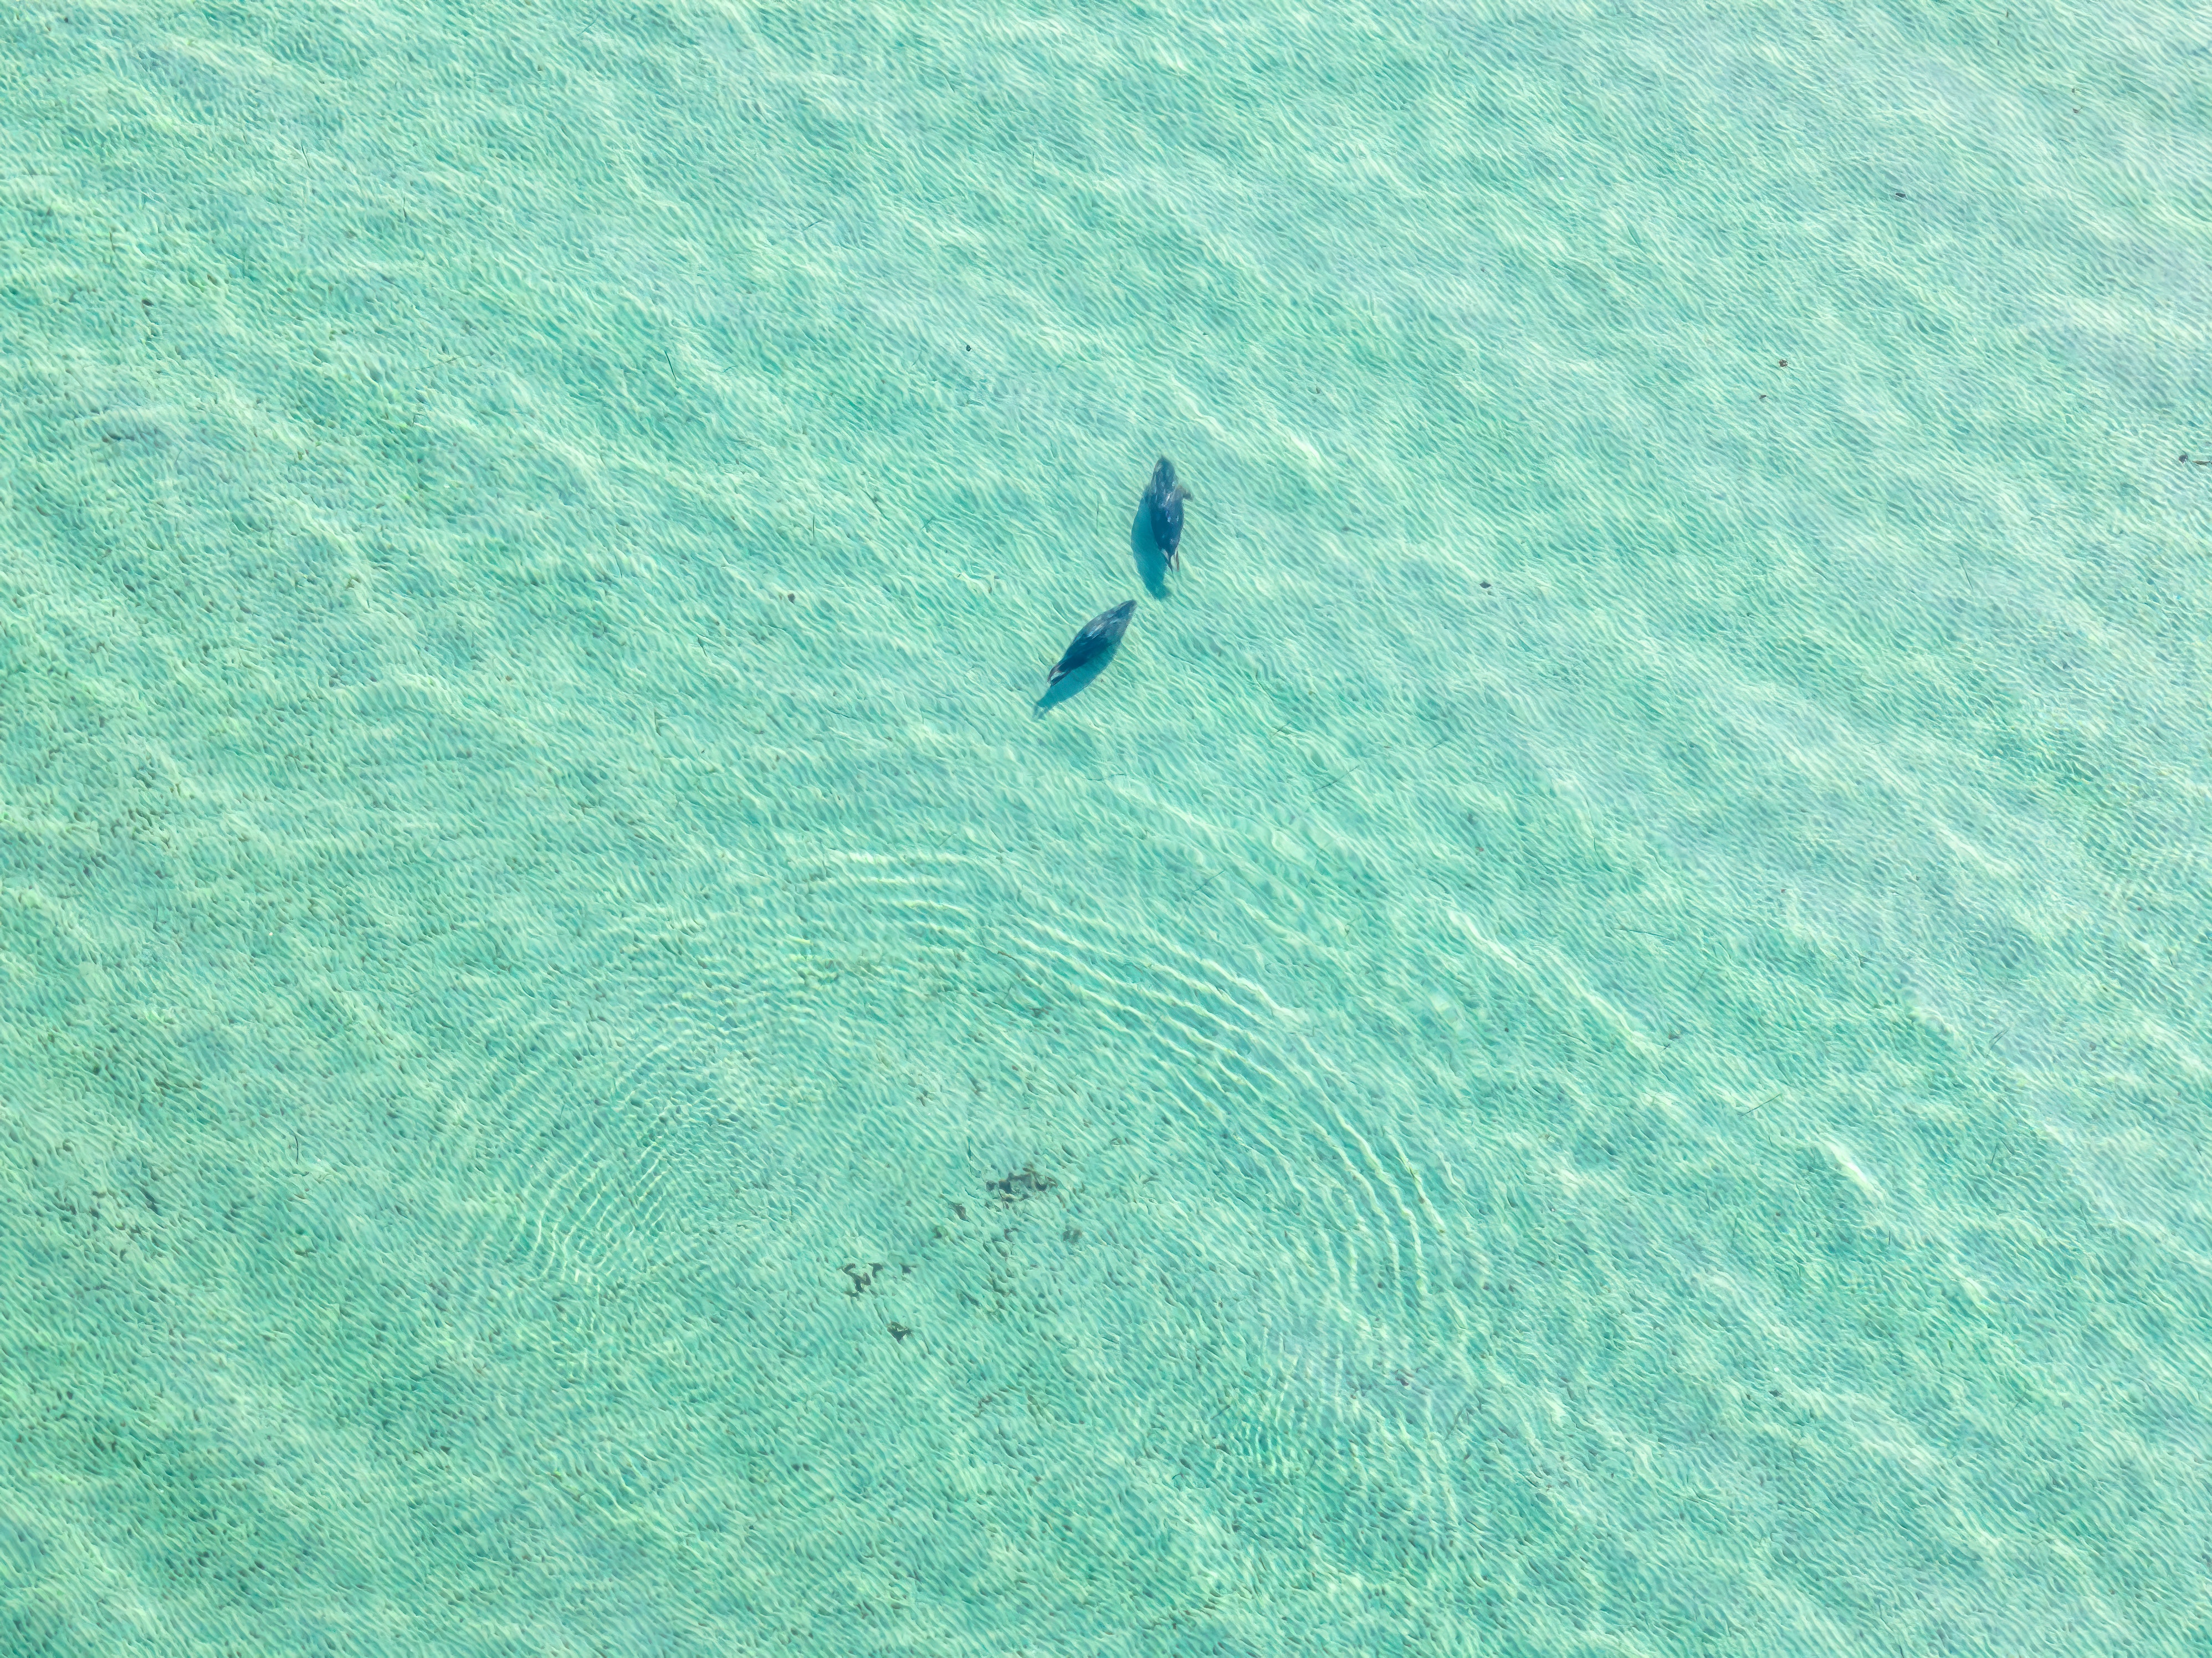
beach, azure, aqua, slope, grass, natural material, electric blue, pattern, grassland, landscape